Andrew Greer

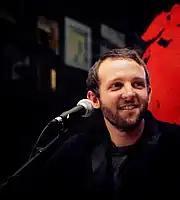

Andrew Brooks Greer (born July 10, 1982) is a touring independent singer-songwriter and writer living in Nashville, Tennessee.